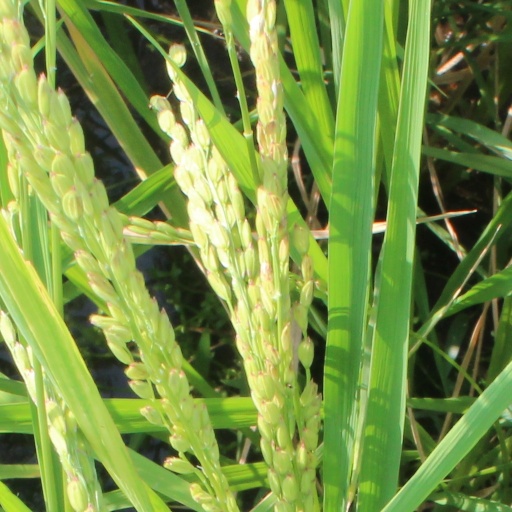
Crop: rice